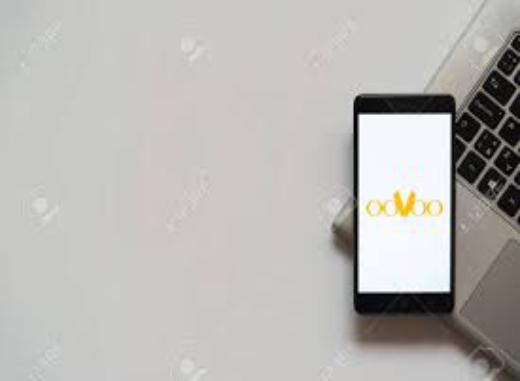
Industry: Others